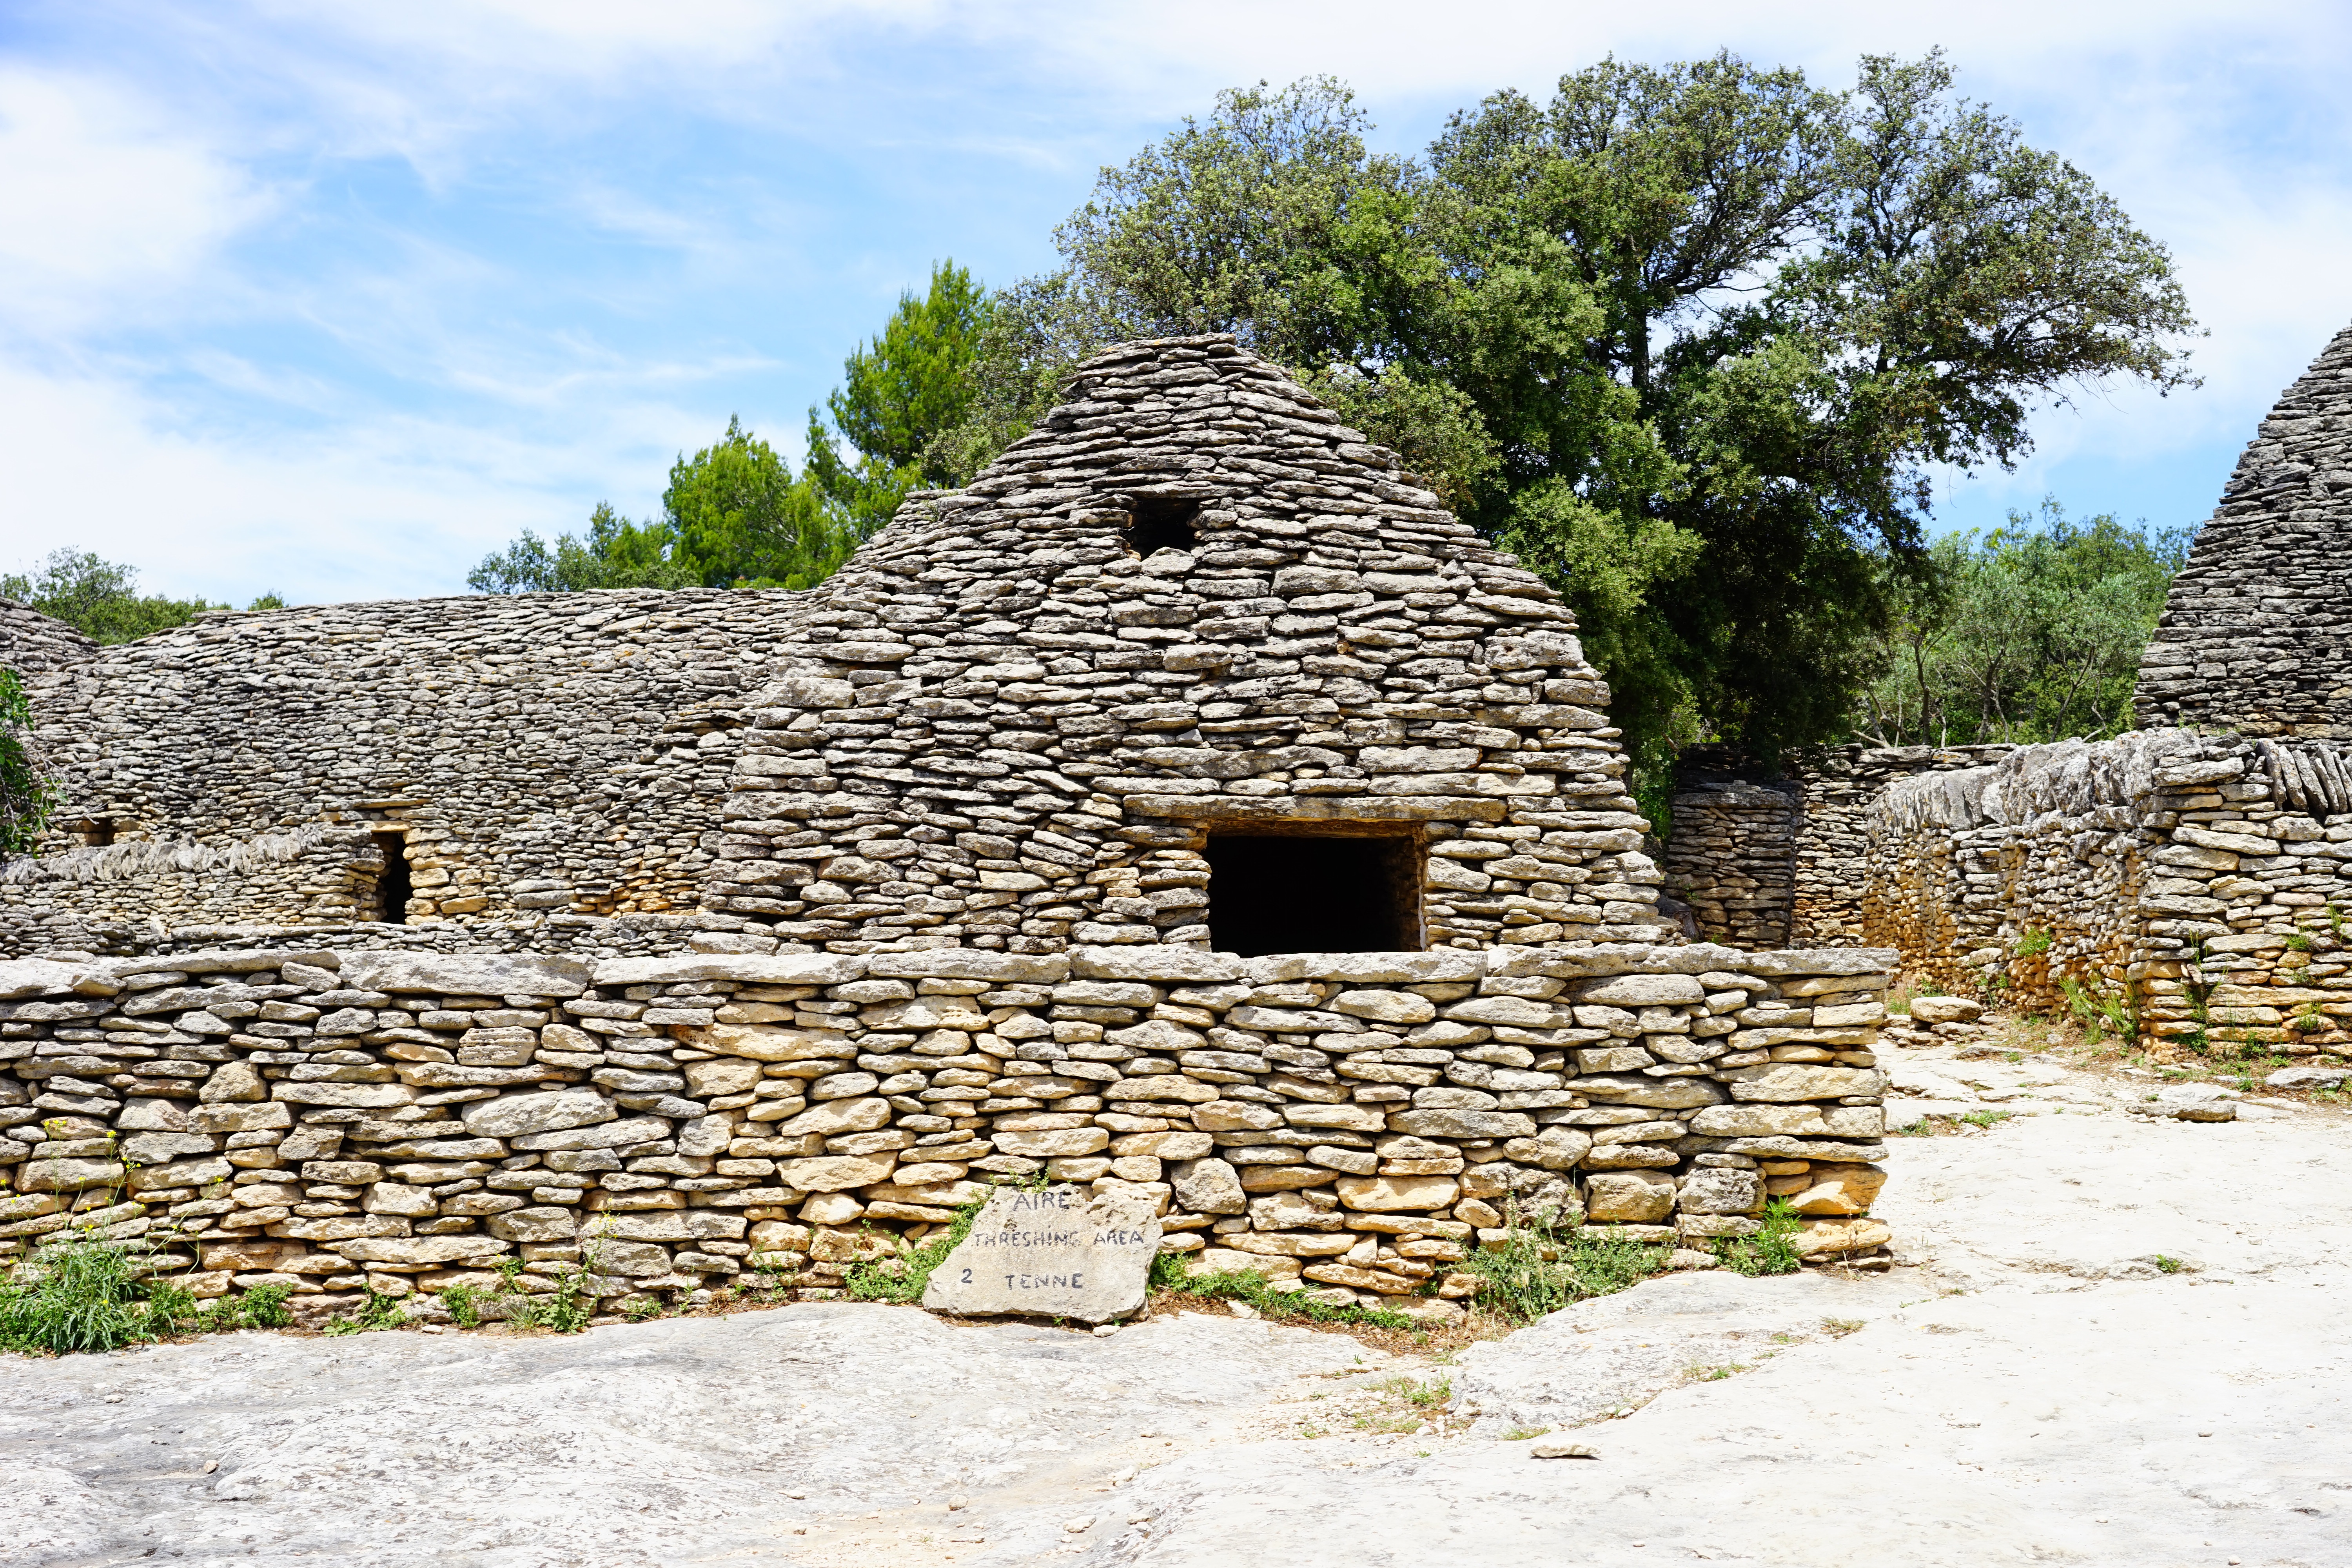
architecture, building, monument, village, france, museum, chapel, place of worship, temple, ruins, rotunda, department, visit, vaucluse, rural area, gordes, south of france, historic preservation, archaeological site, open air museum, stone walls, historic site, dry stone masonry, village des bories, stone cottages, bories, mounting position, beehive hut, door opening, ancient history, maya civilization